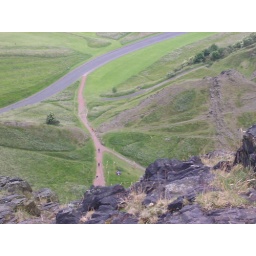
the coloured spot in the middle of the triangular field of grass are Rebekah, Rachel and Angie